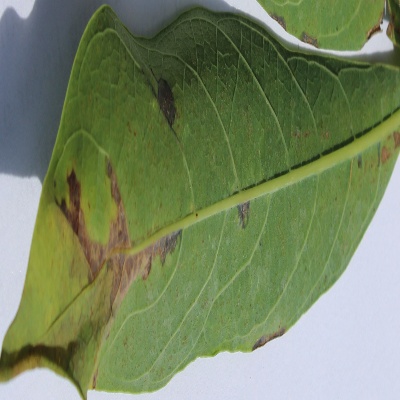
Crop: Cassava
Condition: bacterial blight